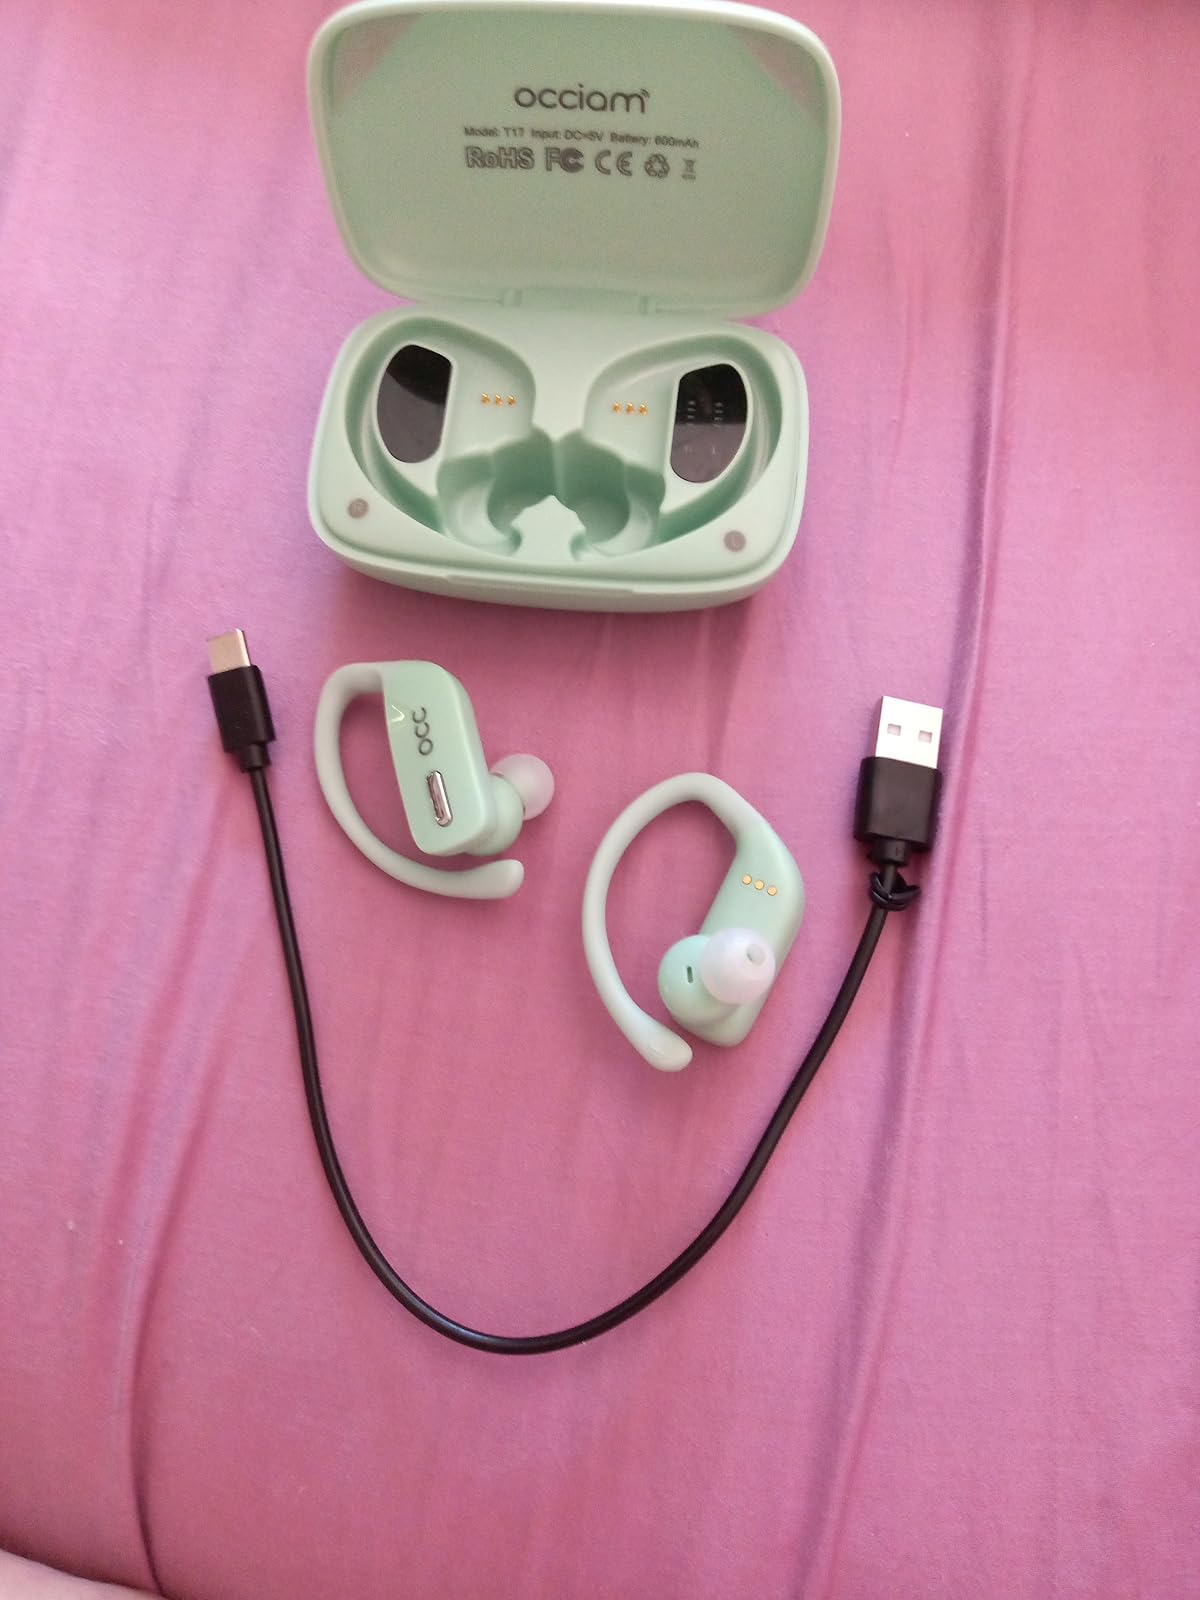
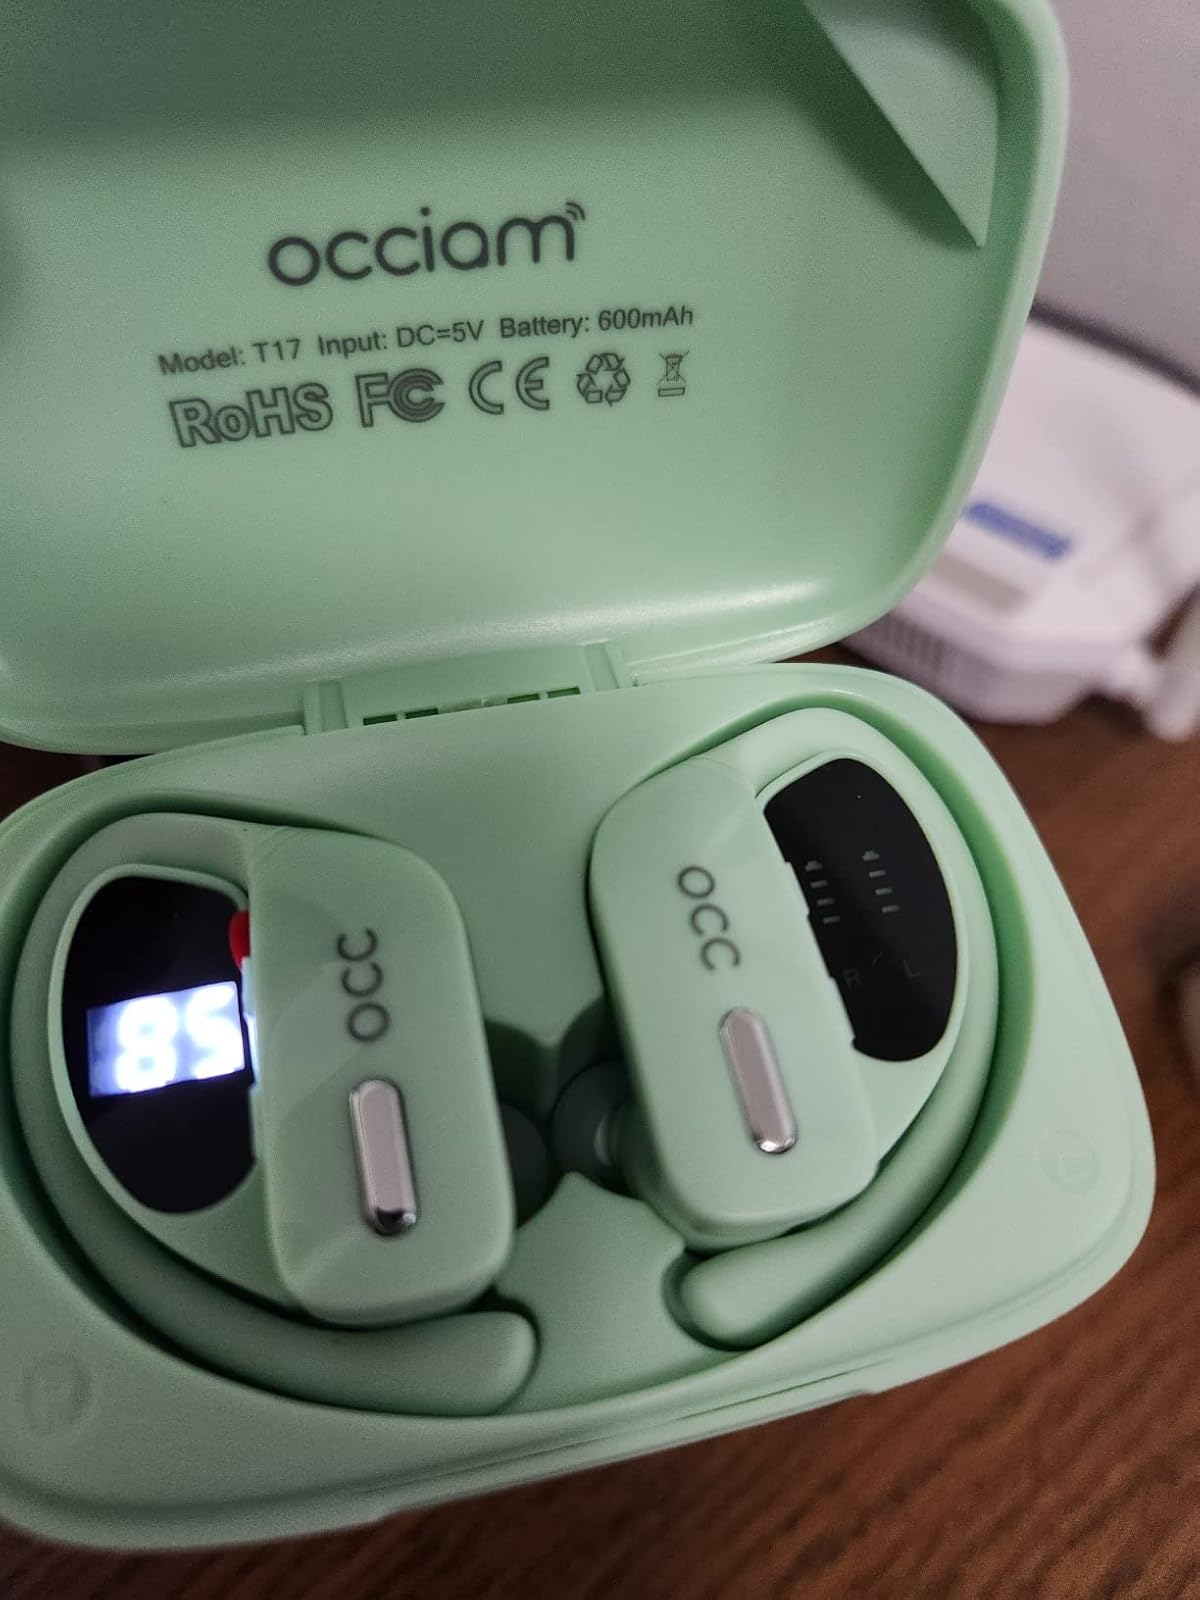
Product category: earbuds
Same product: yes